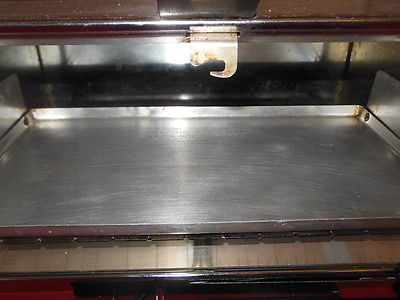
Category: toaster